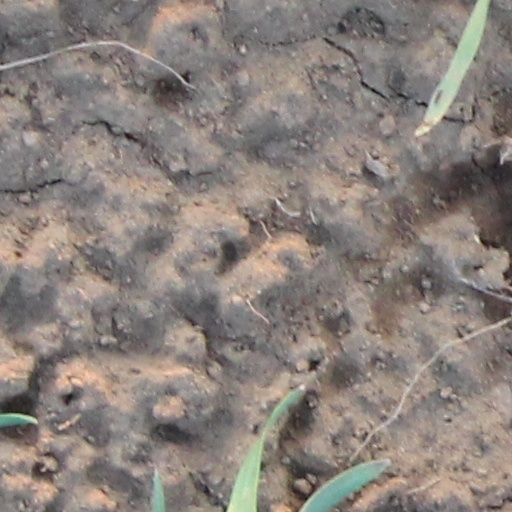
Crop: wheat